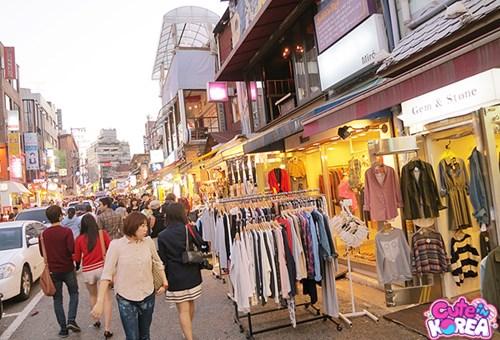
có nhiều cửa hàng quần áo xuất hiện ở bên đường